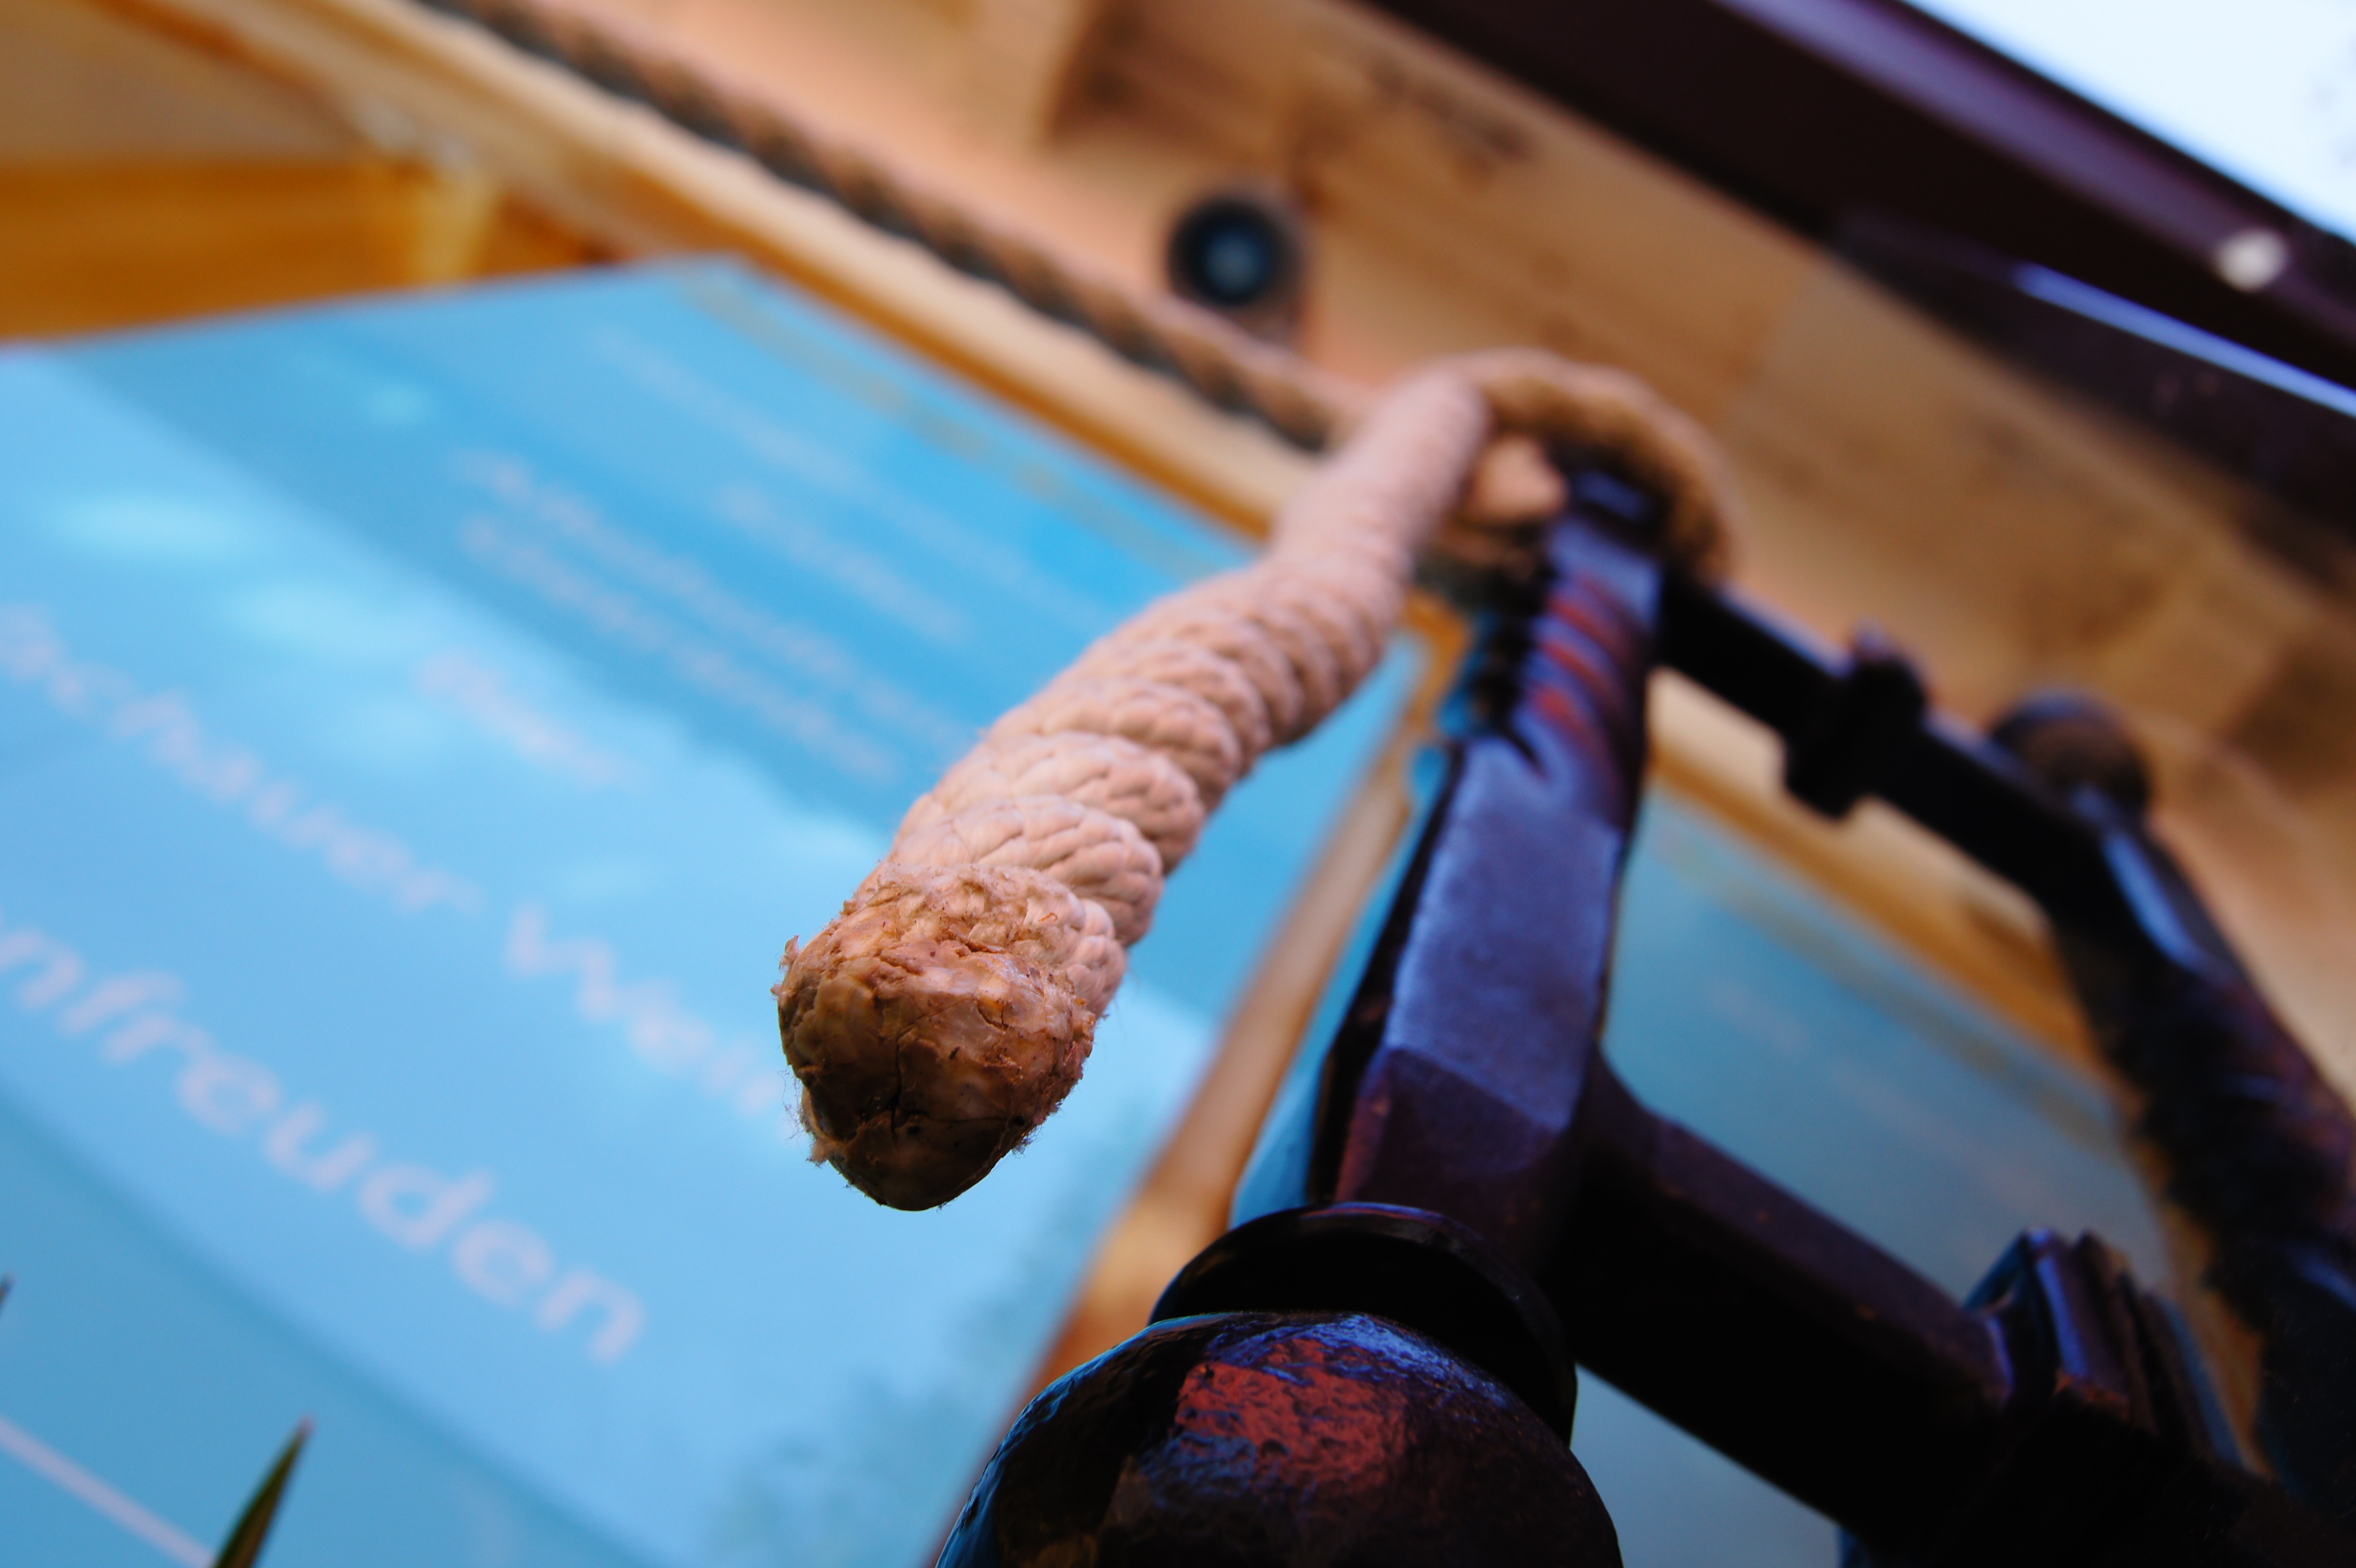
dew, rope, color, macro, blue, knitting, art